Lindenwood University

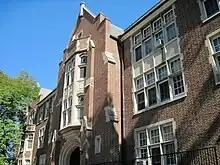
Roemer Hall

Lindenwood University participates in the following national and international Honor Societies. Alpha Chi is a general scholarship honor society for students who are in the top 10% of their classes. Alpha Lambda Delta is a general scholarship honor society for students who have achieved a 3.5 GPA or higher and are in the top 20% of their class during their first year or term of higher education. Alpha Sigma Lambda, a general scholarship honor society for nontraditional undergraduate students who achieve and maintain outstanding scholastic standards and leadership characteristics. Lindenwood also has a number of other subject-specific honor societies including the honor society for the National Broadcasting Society and electronic media students Alpha Epsilon Rho, the international education honor society Kappa Delta Pi, the national history honor society Phi Alpha Theta, the national French honor society Pi Delta Phi (Zeta Pi), the international honor society for social sciences Pi Gamma Mu, the national mathematics honor society Pi Mu Epsilon, the national political science honor society Pi Sigma Alpha, the international honor society in psychology Psi Chi, and national Spanish-language honor society Sigma Delta Pi.